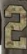
Number: 2